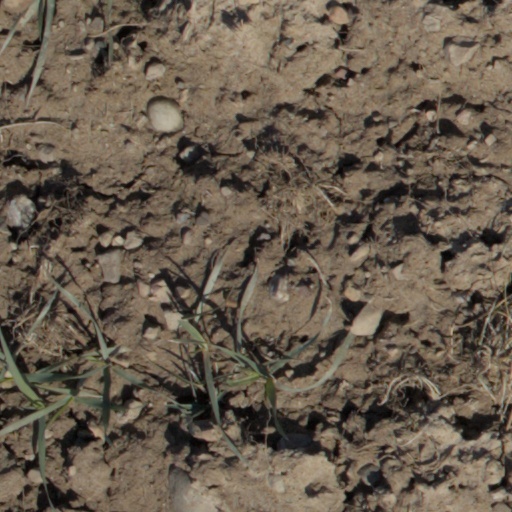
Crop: wheat